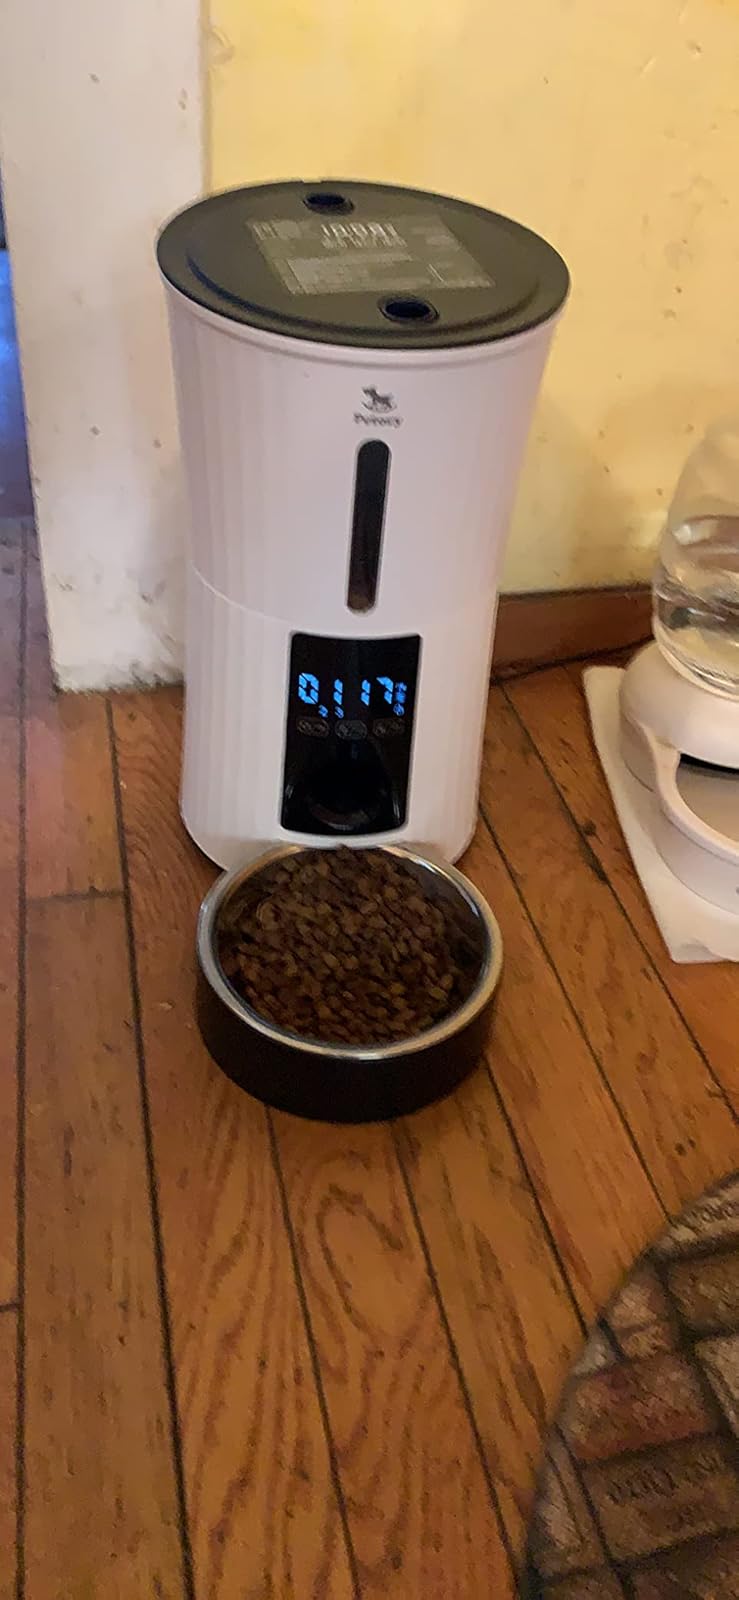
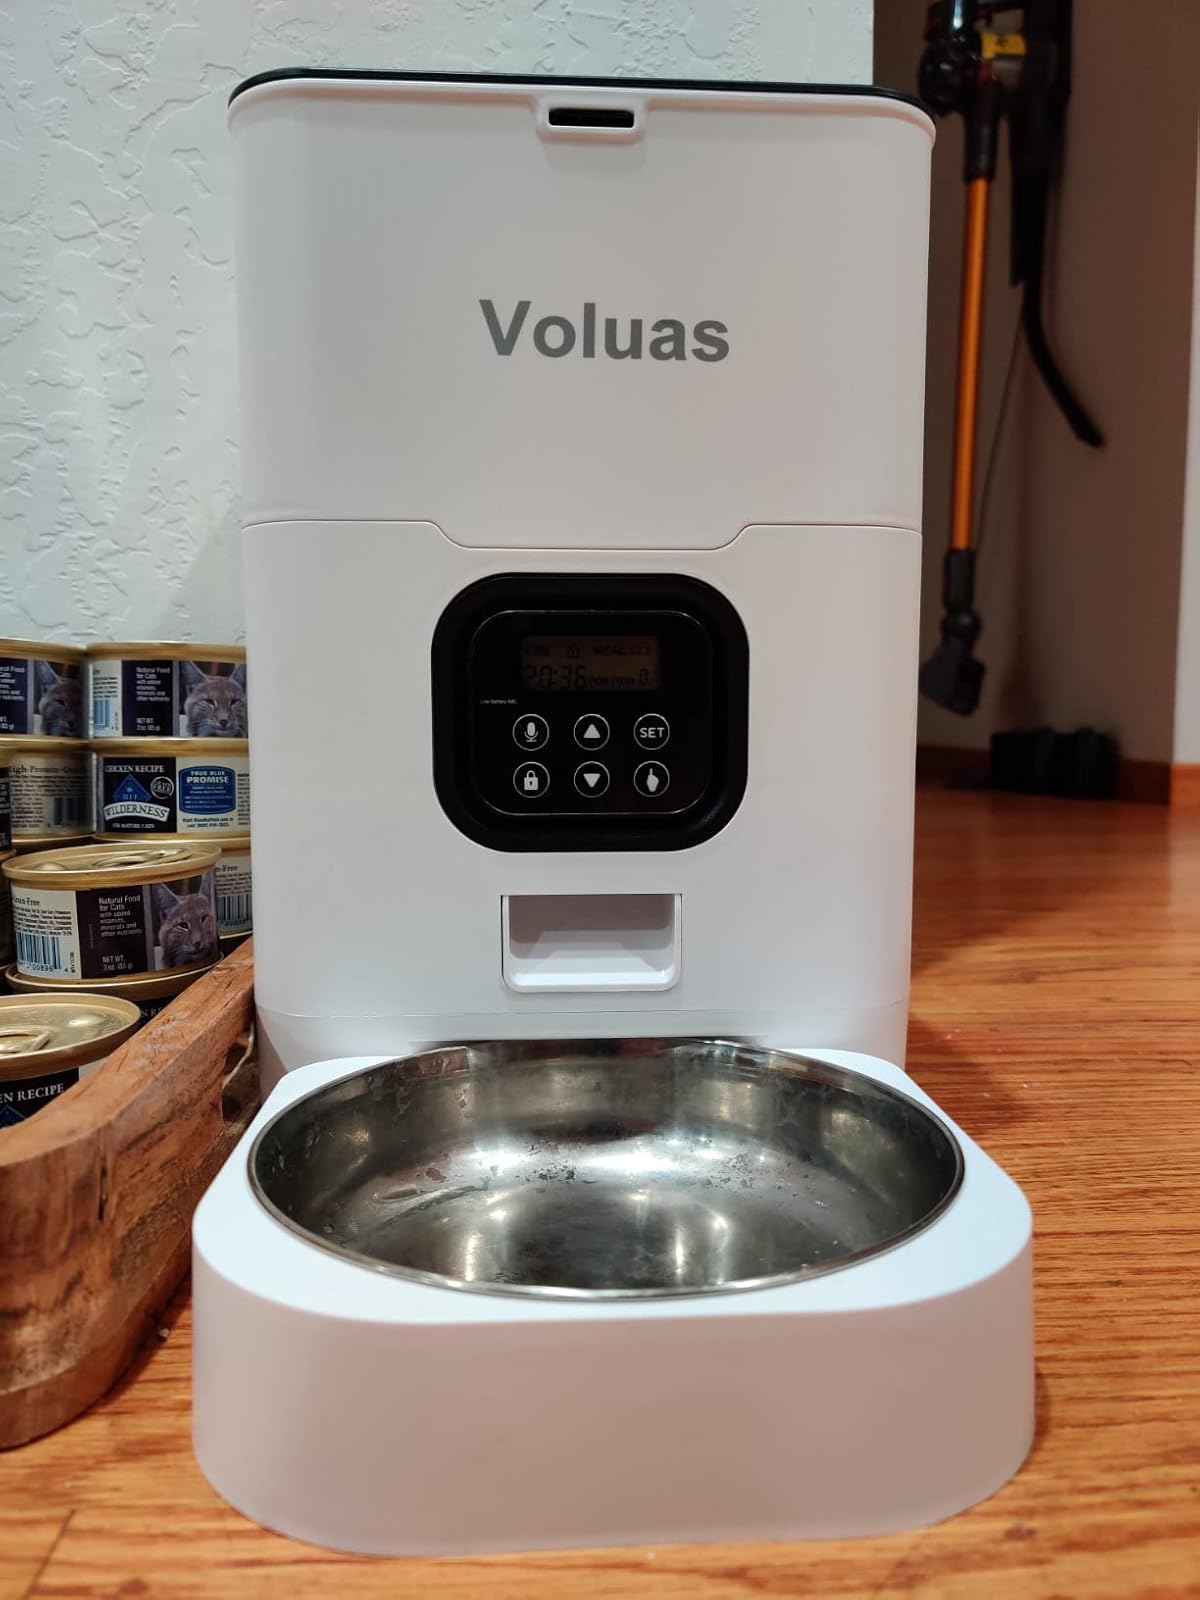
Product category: items_feeder
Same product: no